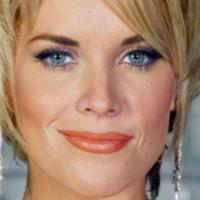
Age group: age 41-55